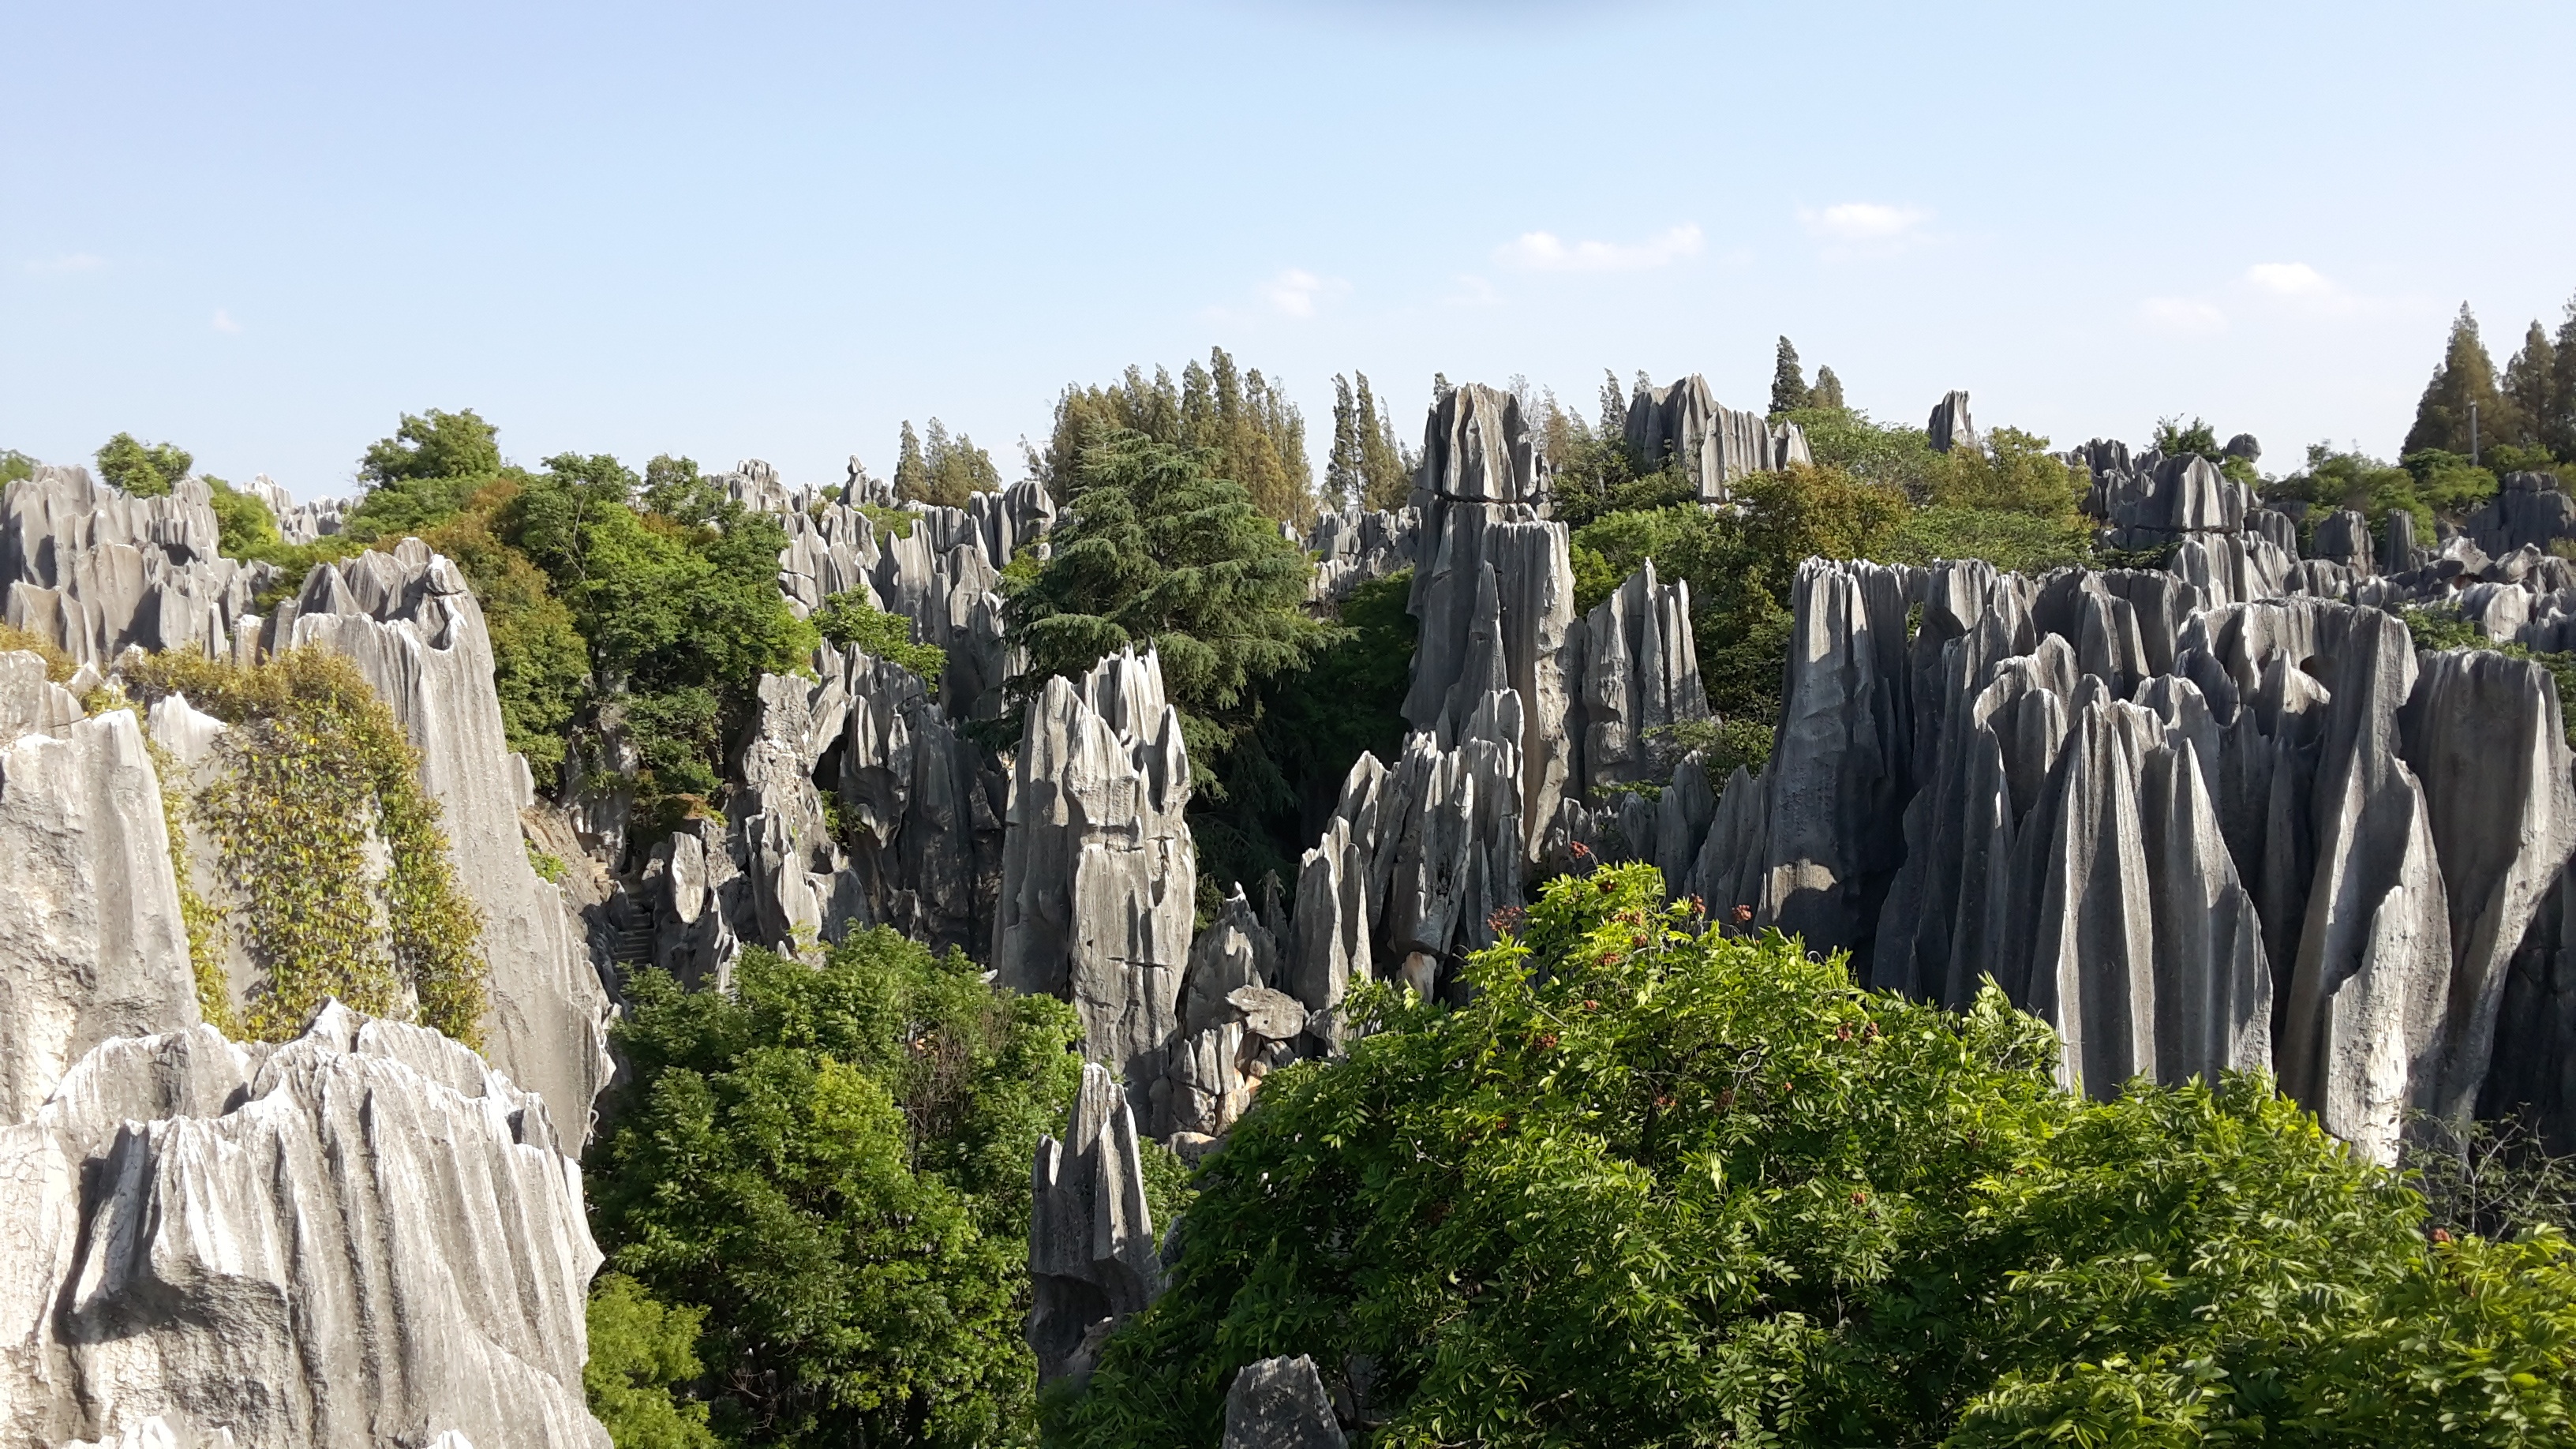
landscape, forest, rock, hill, monument, panorama, travel, formation, environment, green, chinese, park, asia, landmark, tourism, terrain, world, geology, badlands, mount, china, water feature, visit, tours, avator